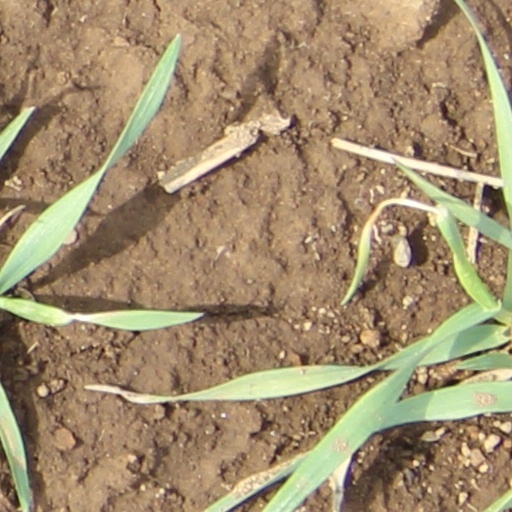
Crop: wheat